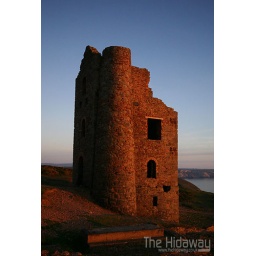
A wheal coates engine house glowing red in the setting sun.